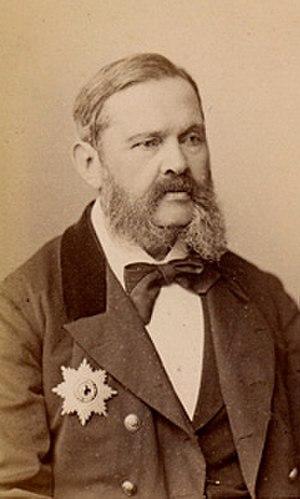
Le prince Nikolaï Petrovitch Troubetskoï, né en 1828 et mort en 1900, est un membre de la haute aristocratie russe qui fut le cofondateur du conservatoire de Moscou.